German resistance to Nazism

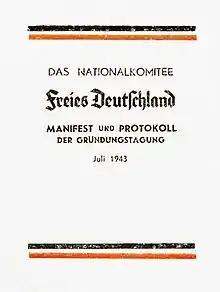
Official manifesto of NKFD (note the flag of the German Empire)

On 1 July Claus von Stauffenberg was appointed chief-of-staff to General Fromm at the Reserve Army headquarters on Bendlerstrasse in central Berlin. This position enabled Stauffenberg to attend Hitler's military conferences, either in East Prussia or at Berchtesgaden. Twice in early July Stauffenberg attended Hitler's conferences carrying a bomb in his briefcase. But because the conspirators had decided that Himmler, too, must be assassinated if the planned mobilisation of Operation Valkyrie was to have any chance of success, he had held back at the last minute because Himmler was not present—in fact it was unusual for Himmler to attend military conferences. By 15 July, when Stauffenberg again flew to East Prussia, this condition had been dropped. The plan was for Stauffenberg to plant the briefcase with the bomb in Hitler's conference room with a timer running, excuse himself from the meeting, wait for the explosion, then fly back to Berlin and join the other plotters at the Bendlerblock. Operation Valkyrie would be mobilised, the Reserve Army would take control of Germany and the other Nazi leaders would be arrested. Beck would be appointed head of state, Goerdeler Chancellor and Witzleben commander-in-chief. The plan was ambitious and depended on a run of very good luck, but it was not totally fanciful.